English River First Nation

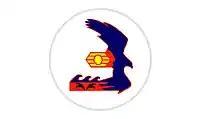

The English River Dene Nation is a Dene First Nation band government in Patuanak, Saskatchewan, Canada. Their reserve is in the northern section of the province. Its territories are in the boreal forest of the Canadian Shield. This First Nation is a member of the Meadow Lake Tribal Council (MLTC).